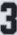
Number: 3